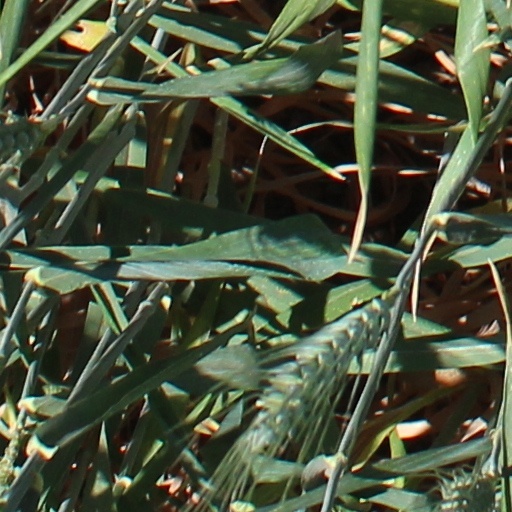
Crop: wheat